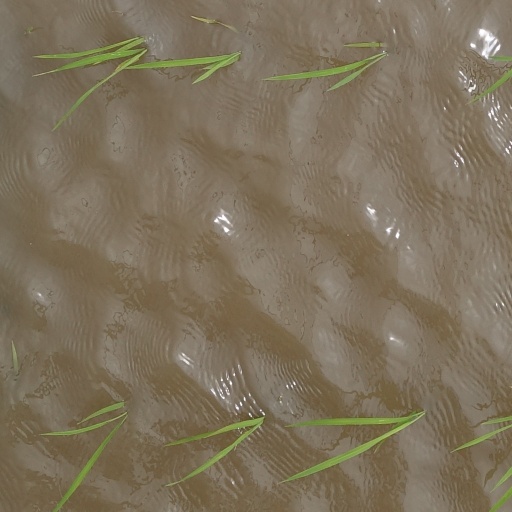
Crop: rice